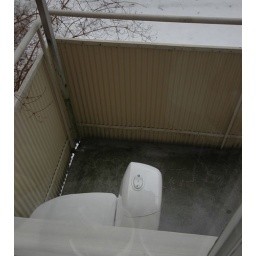
It's unusual to have the loo on the balcony I guess :) (Don't worry, I have one in the bathroom too!)